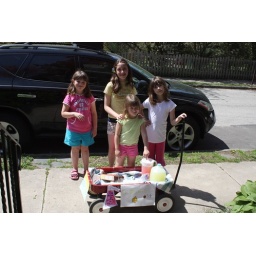
the girls and 2 neighbor kids took the little red wagon around the block to sell lemonade and cookies